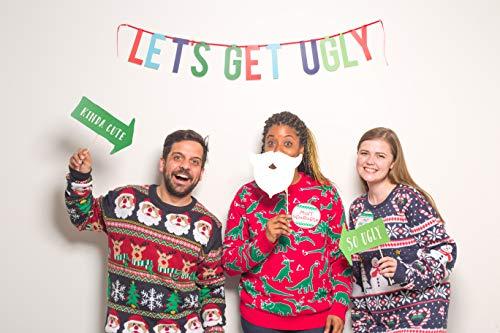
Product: Pearhead Ugly Sweater Party Kit, Everything You Need to Throw Your Own Ugly Sweater Party This Christmas Season, Includes 8 Photo Booth Props, 1 Banner, and 4 Award Stickers
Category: Toys & Games | Arts & Crafts | Craft Kits
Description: Make your holiday party the talk of the holiday season with this ugly sweater party kit.
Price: $12.95